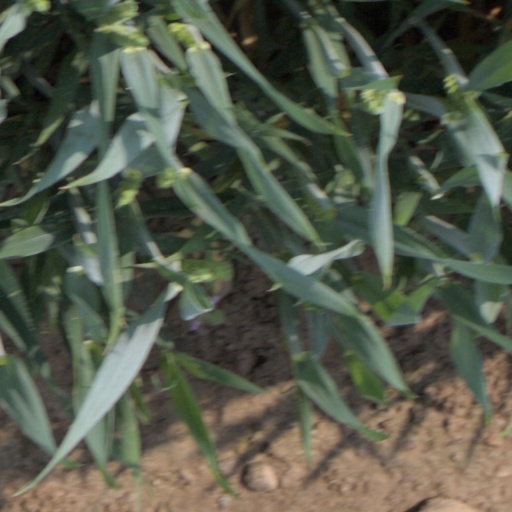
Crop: wheat